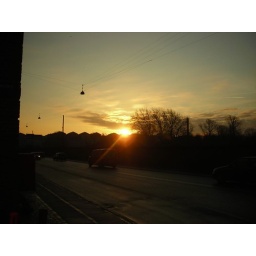
Lots of orange houses near Kastellet in Copenhagen.